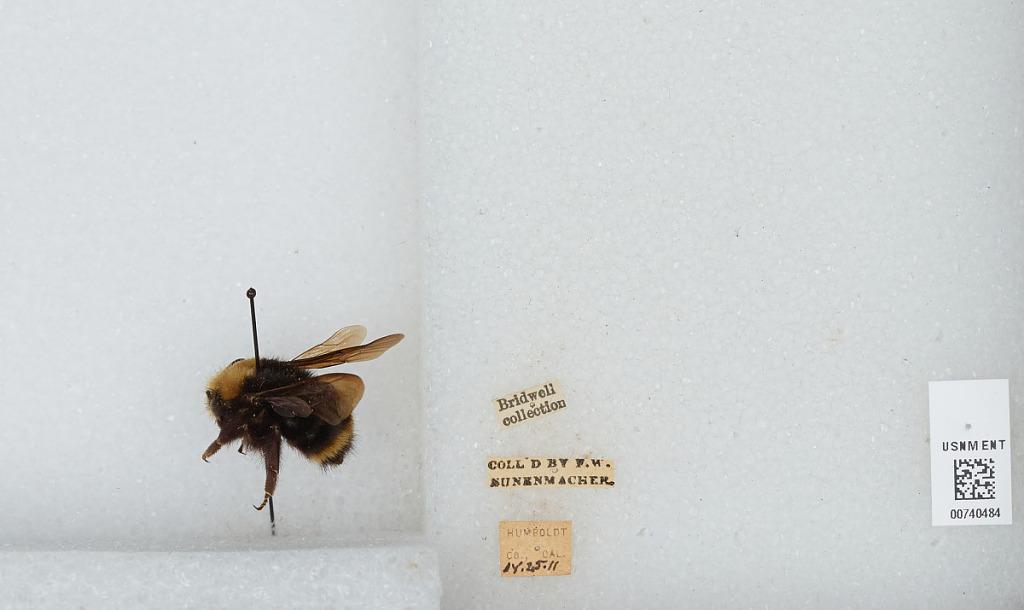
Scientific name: Bombus (Pyrobombus) vosnesenskii Radoszkowski
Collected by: F. Nunenmacher
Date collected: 1911-4-25
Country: United States
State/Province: California
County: Humboldt
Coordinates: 40.8, -123.8